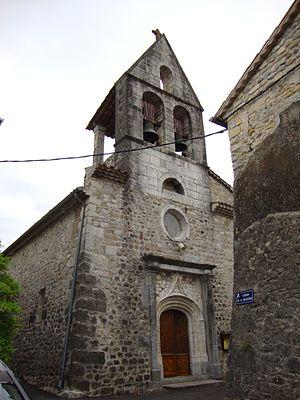
Pradons (Ardèche, Fr) église, façade
Pradons est une commune française, située dans le département de l'Ardèche en région Auvergne-Rhône-Alpes.